Saint-Prix, Ardèche

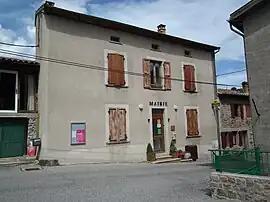
Town hall

Saint-Prix (Vivaro-Alpine: "Sent Prech") is a commune in the Ardèche department in southern France.